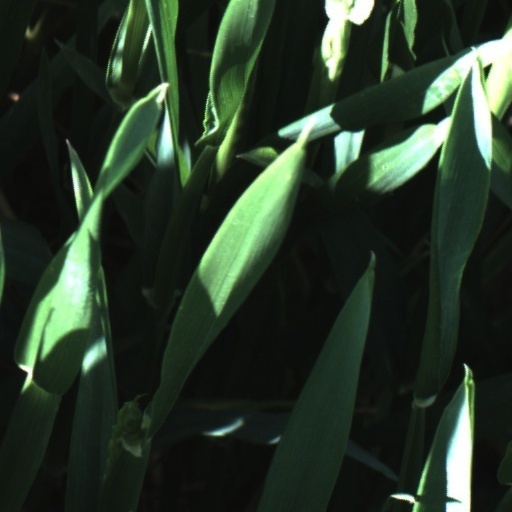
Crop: wheat